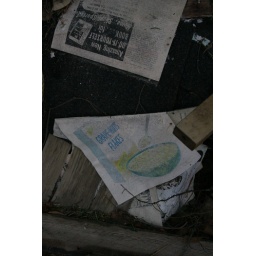
clarence newton road - near blowing rock - january 1 2009